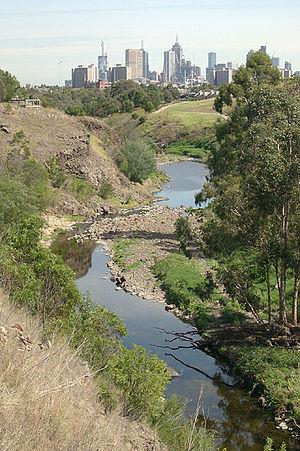
La Merri Creek est une voie navigable située au sud de l'État de Victoria, en Australie.